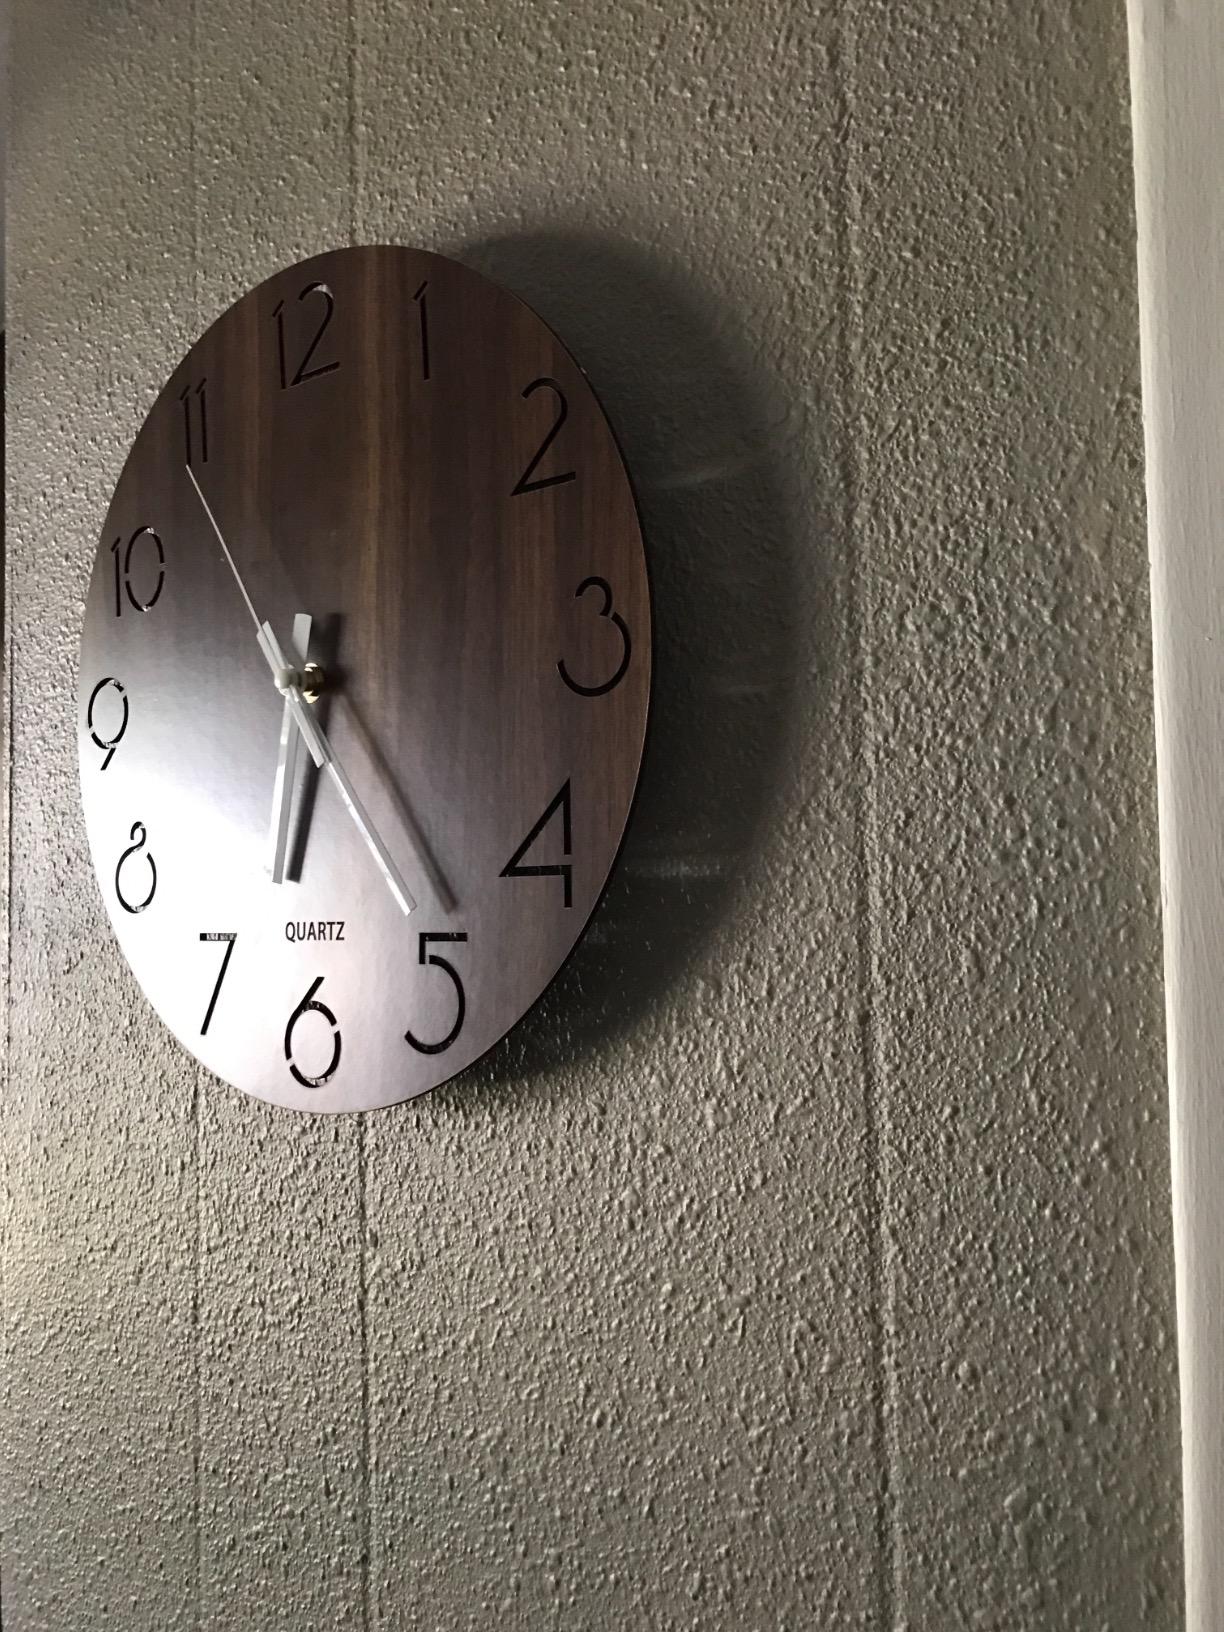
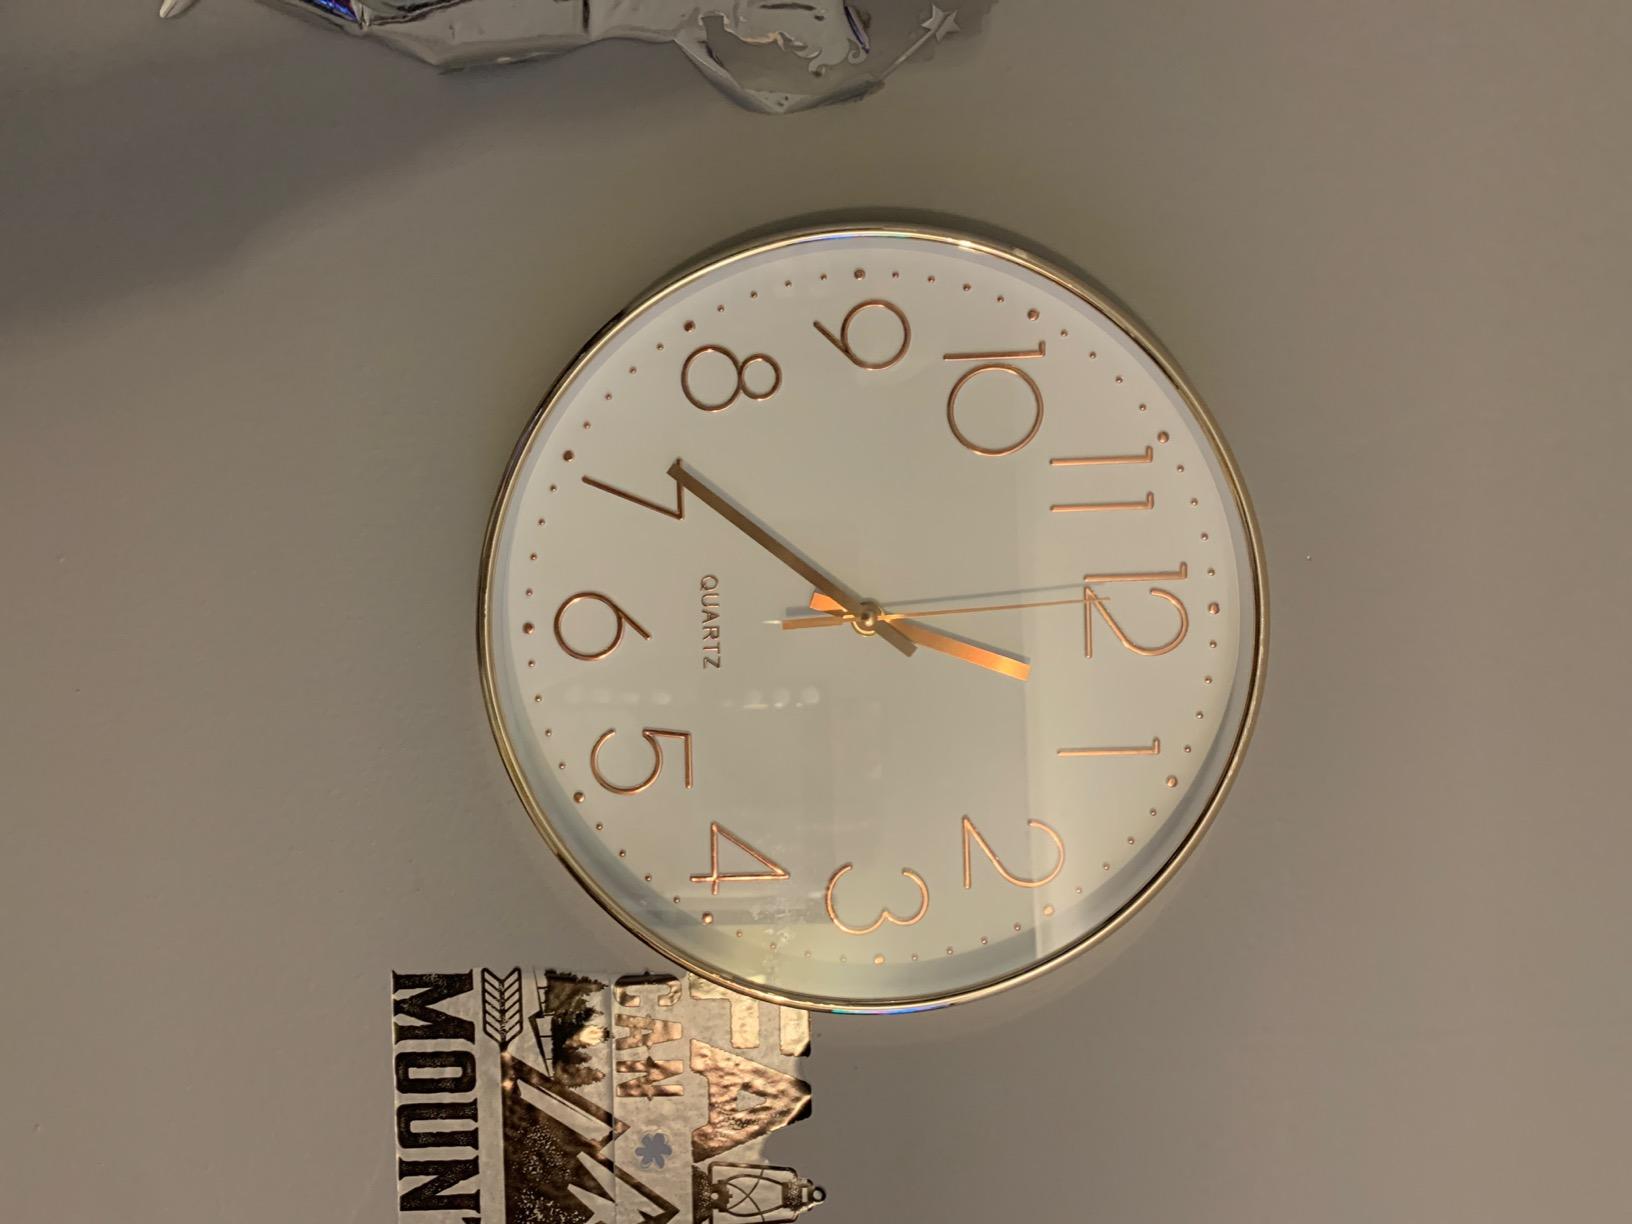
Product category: clock
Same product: no